Punjabi tandoori cooking

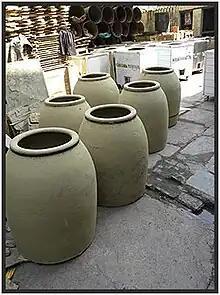
Tandoors

Punjabi tandoori cooking is cooked in a tandoor (Gurmukhī:ਤੰਦੂਰ; Shahmukhi:تندور). The tandoor in Punjab is also known as tanoor.